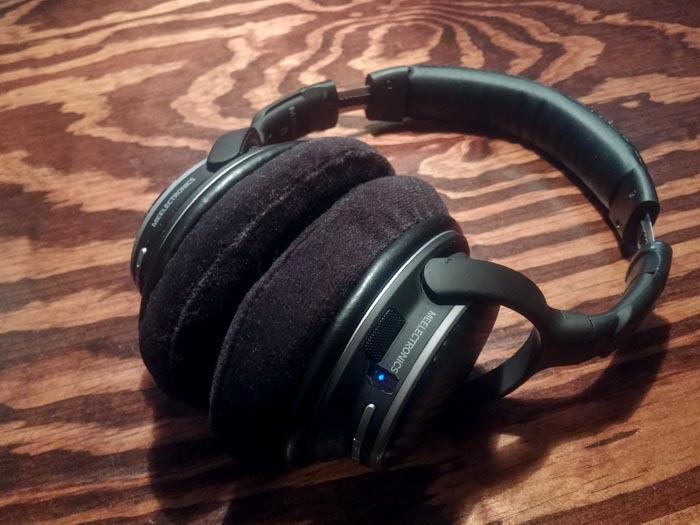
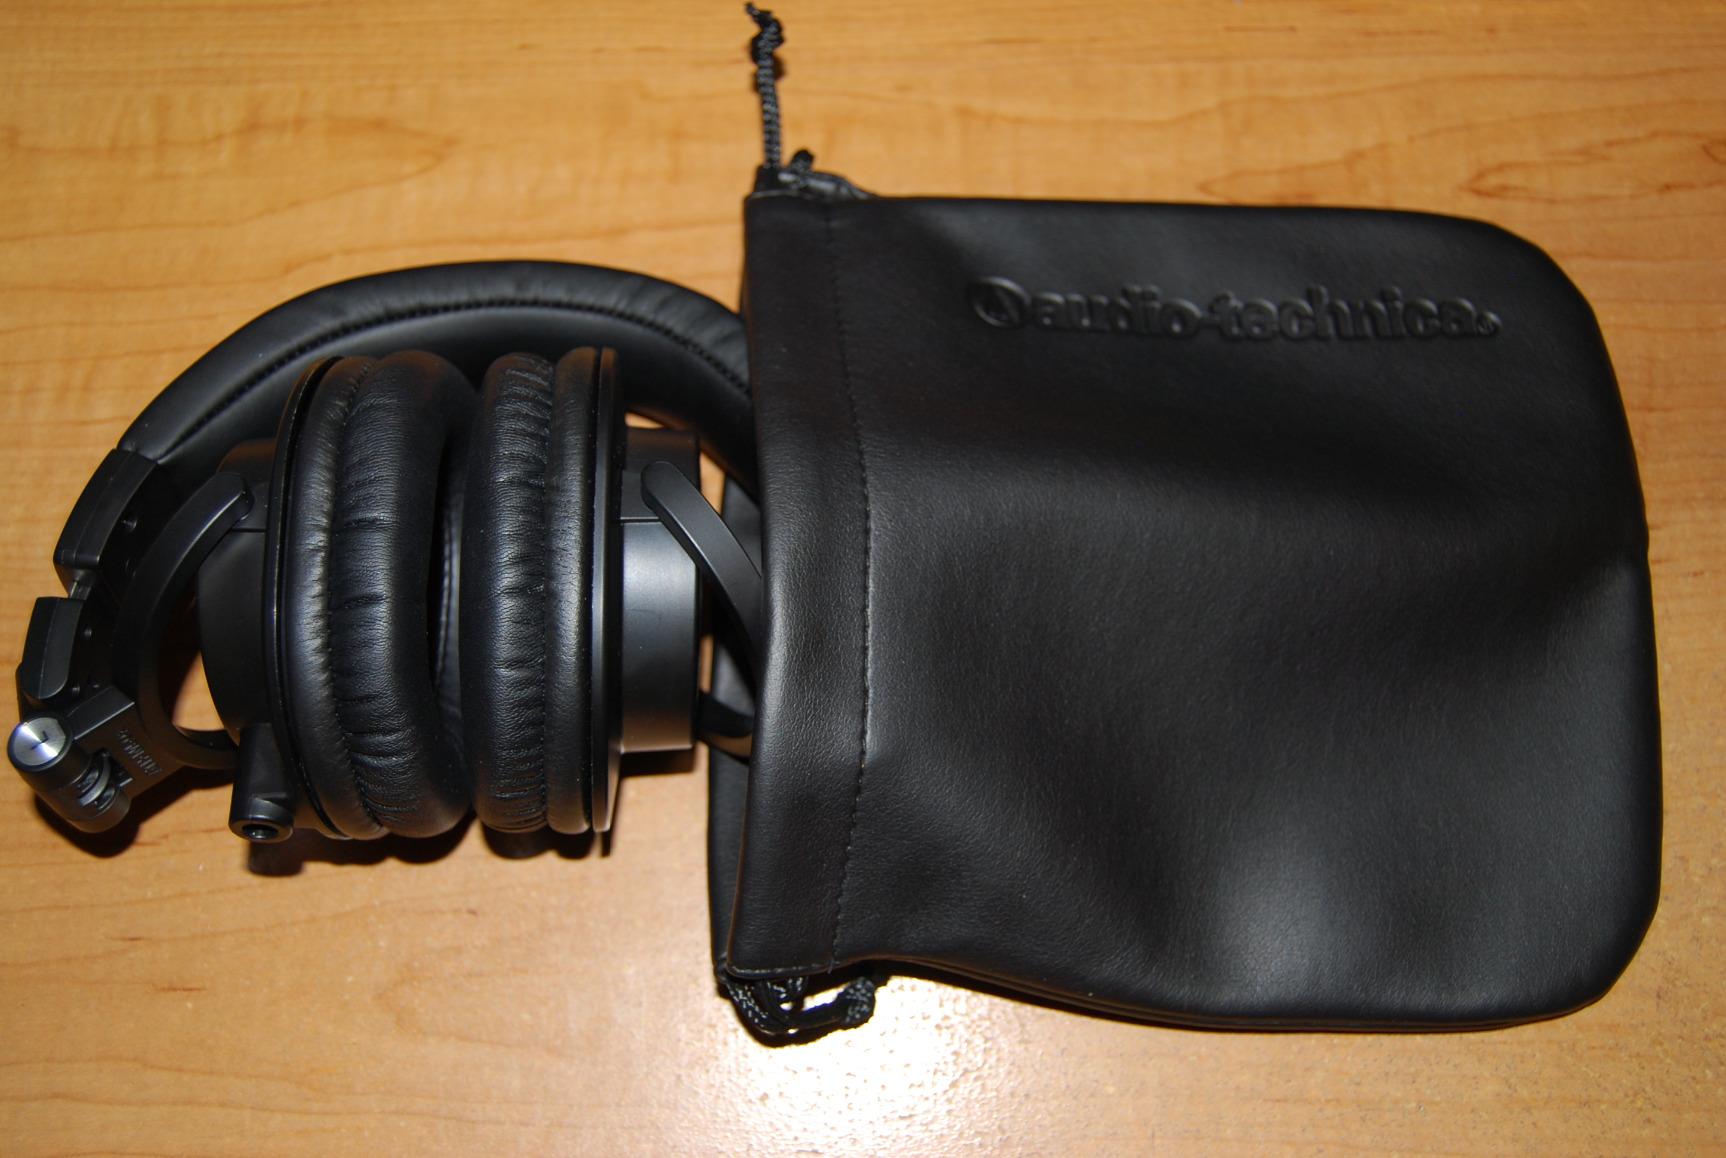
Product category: headphones
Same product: no